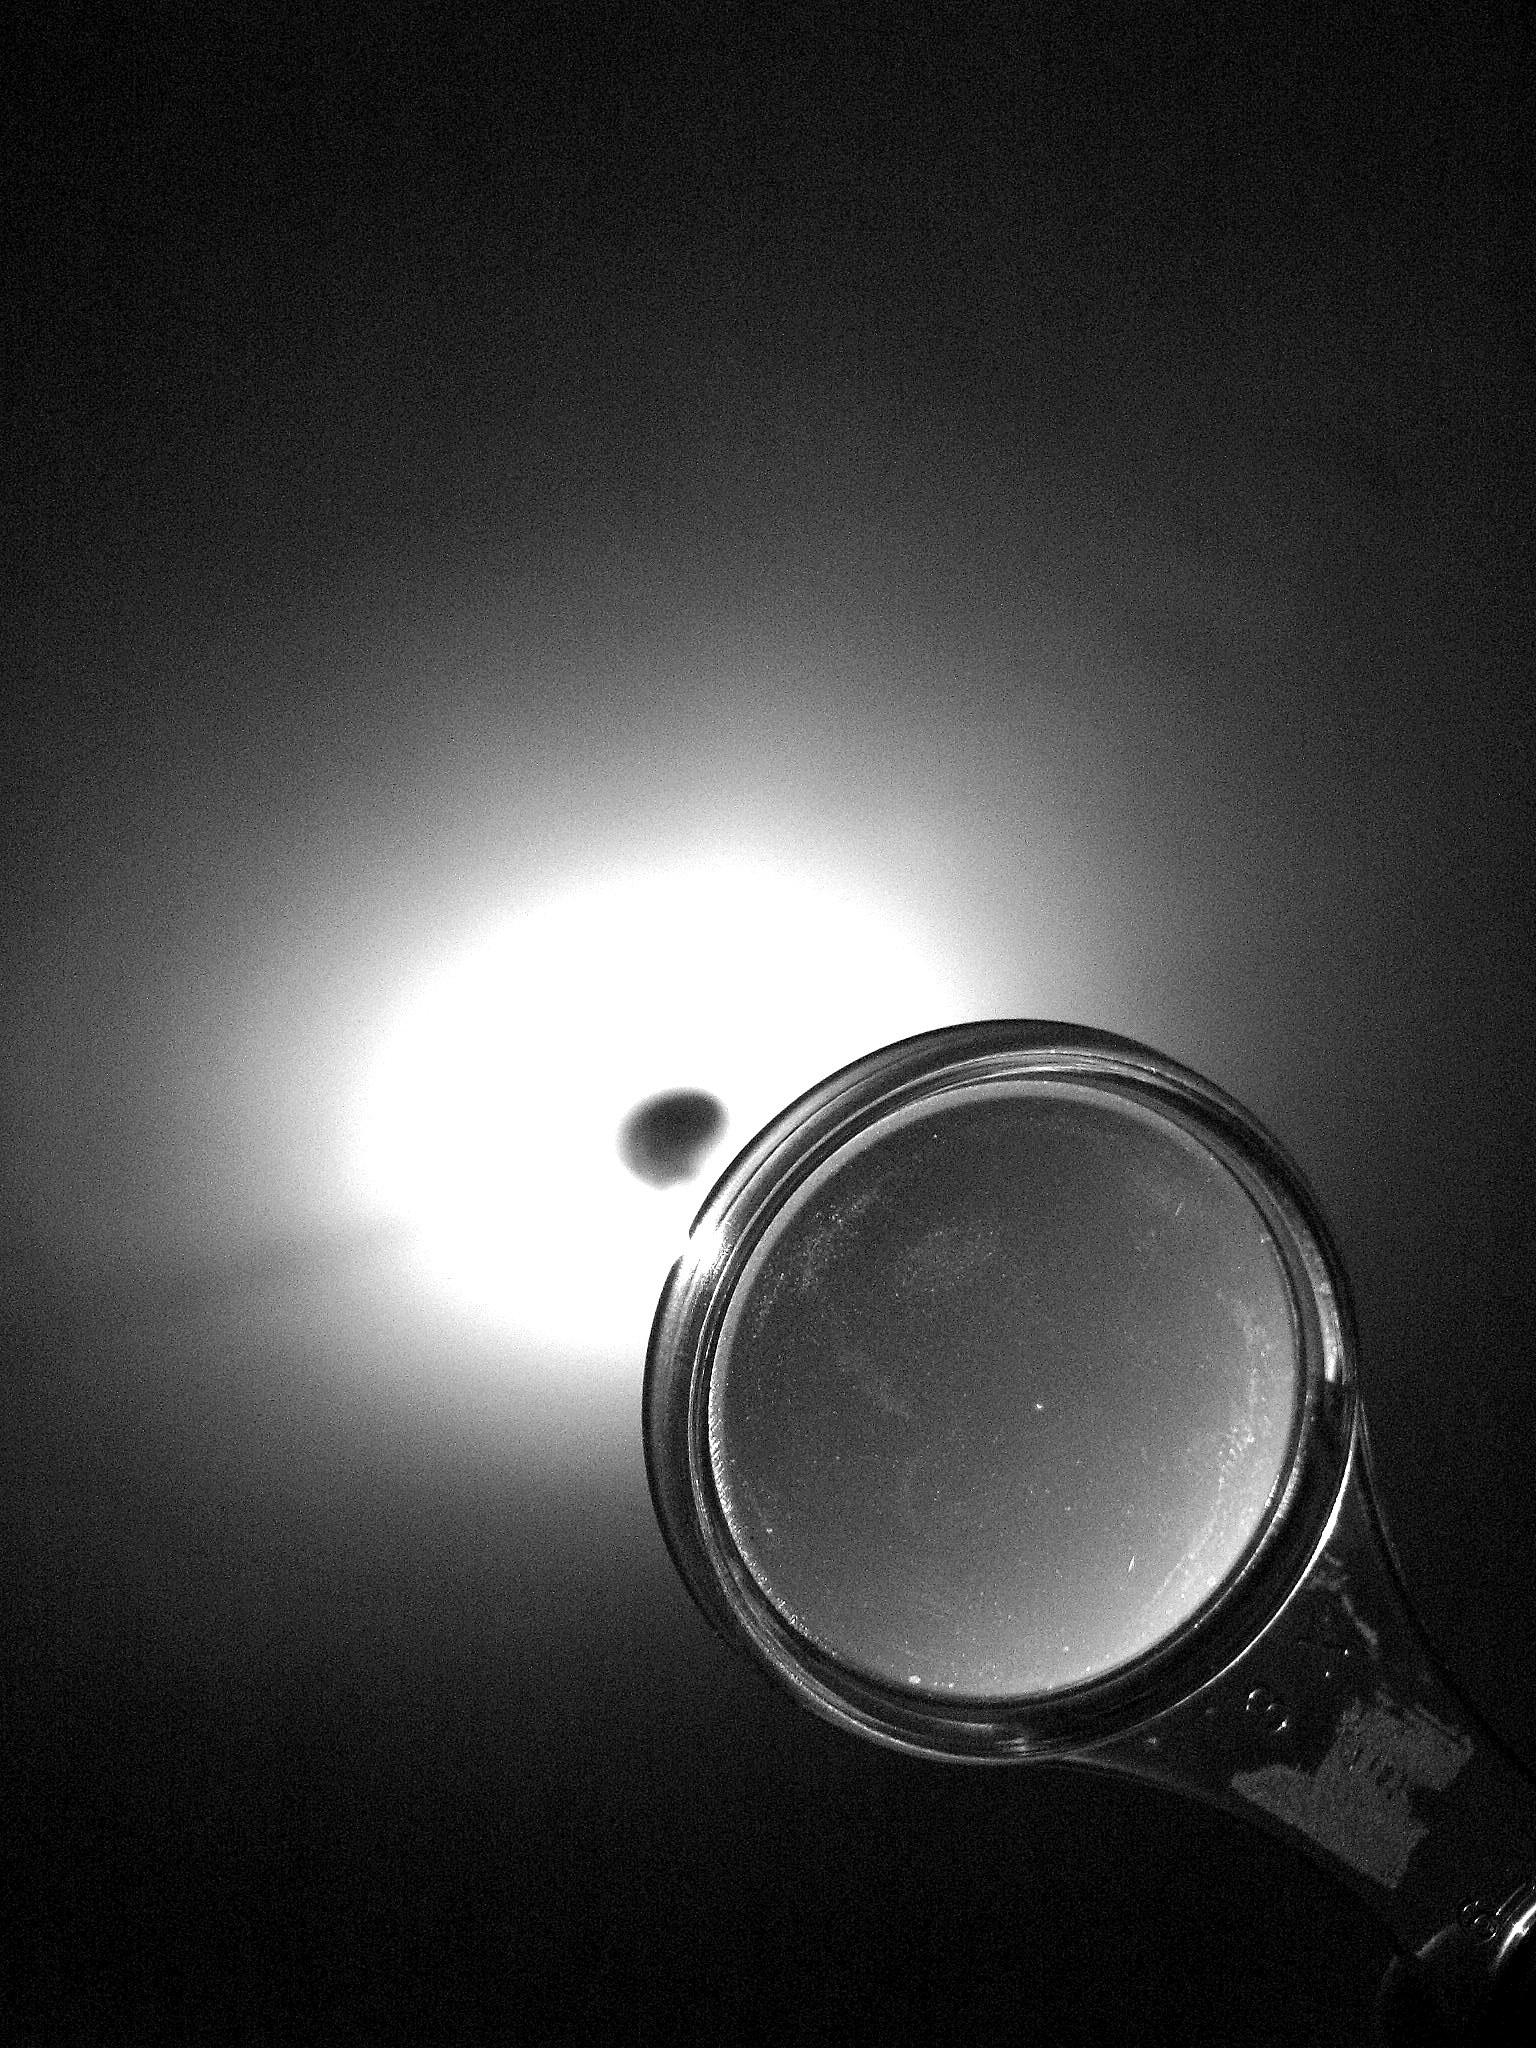
light, black and white, white, photography, darkness, black, monochrome, lighting, circle, close up, shape, macro photography, monochrome photography, computer wallpaper